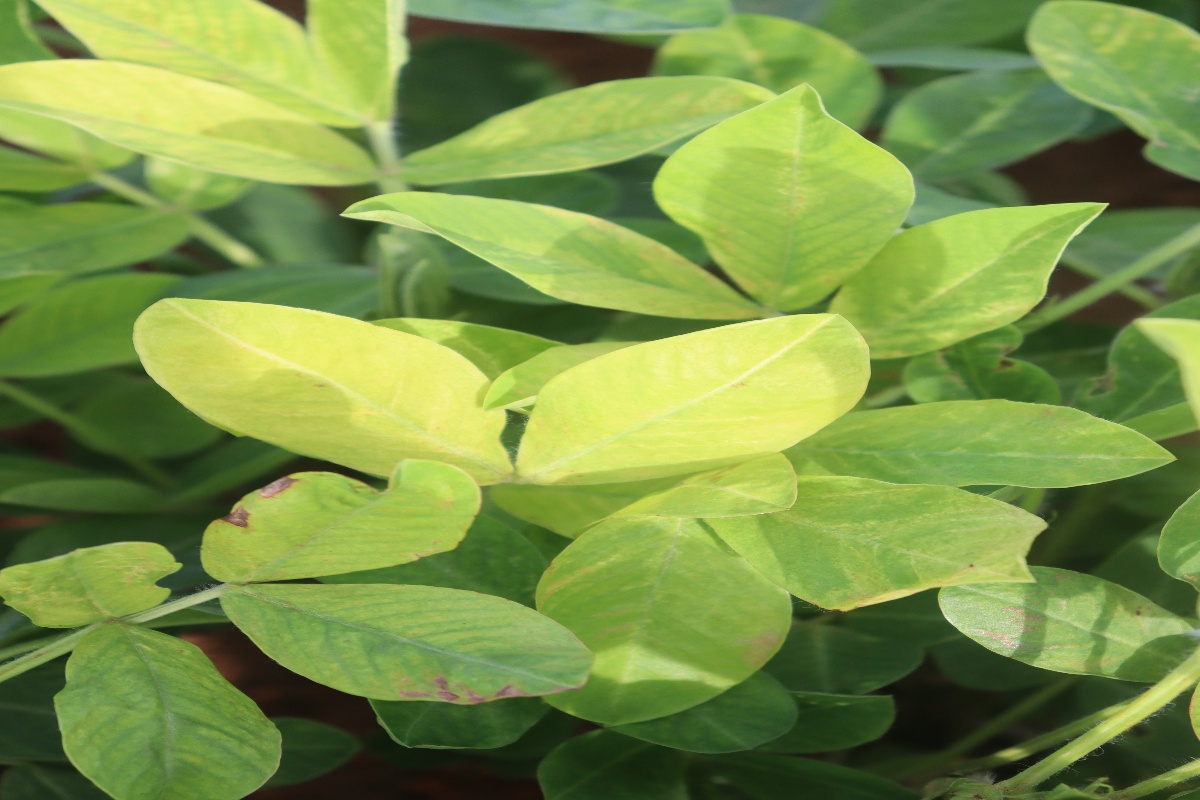
Label: early_leaf_spot